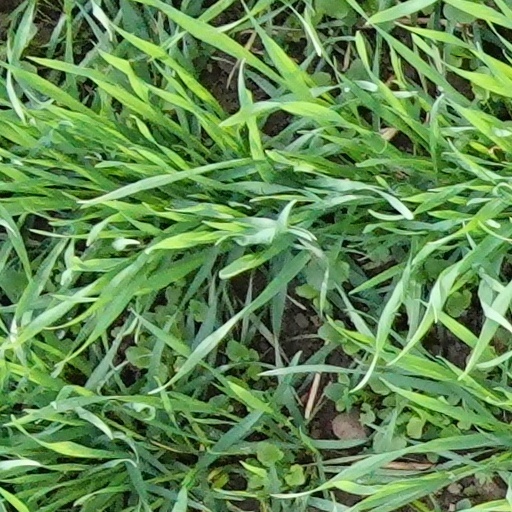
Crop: wheat